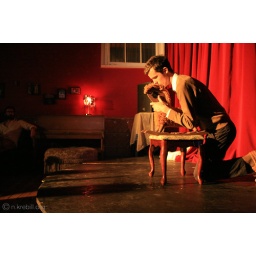
performed by the skin horse theater